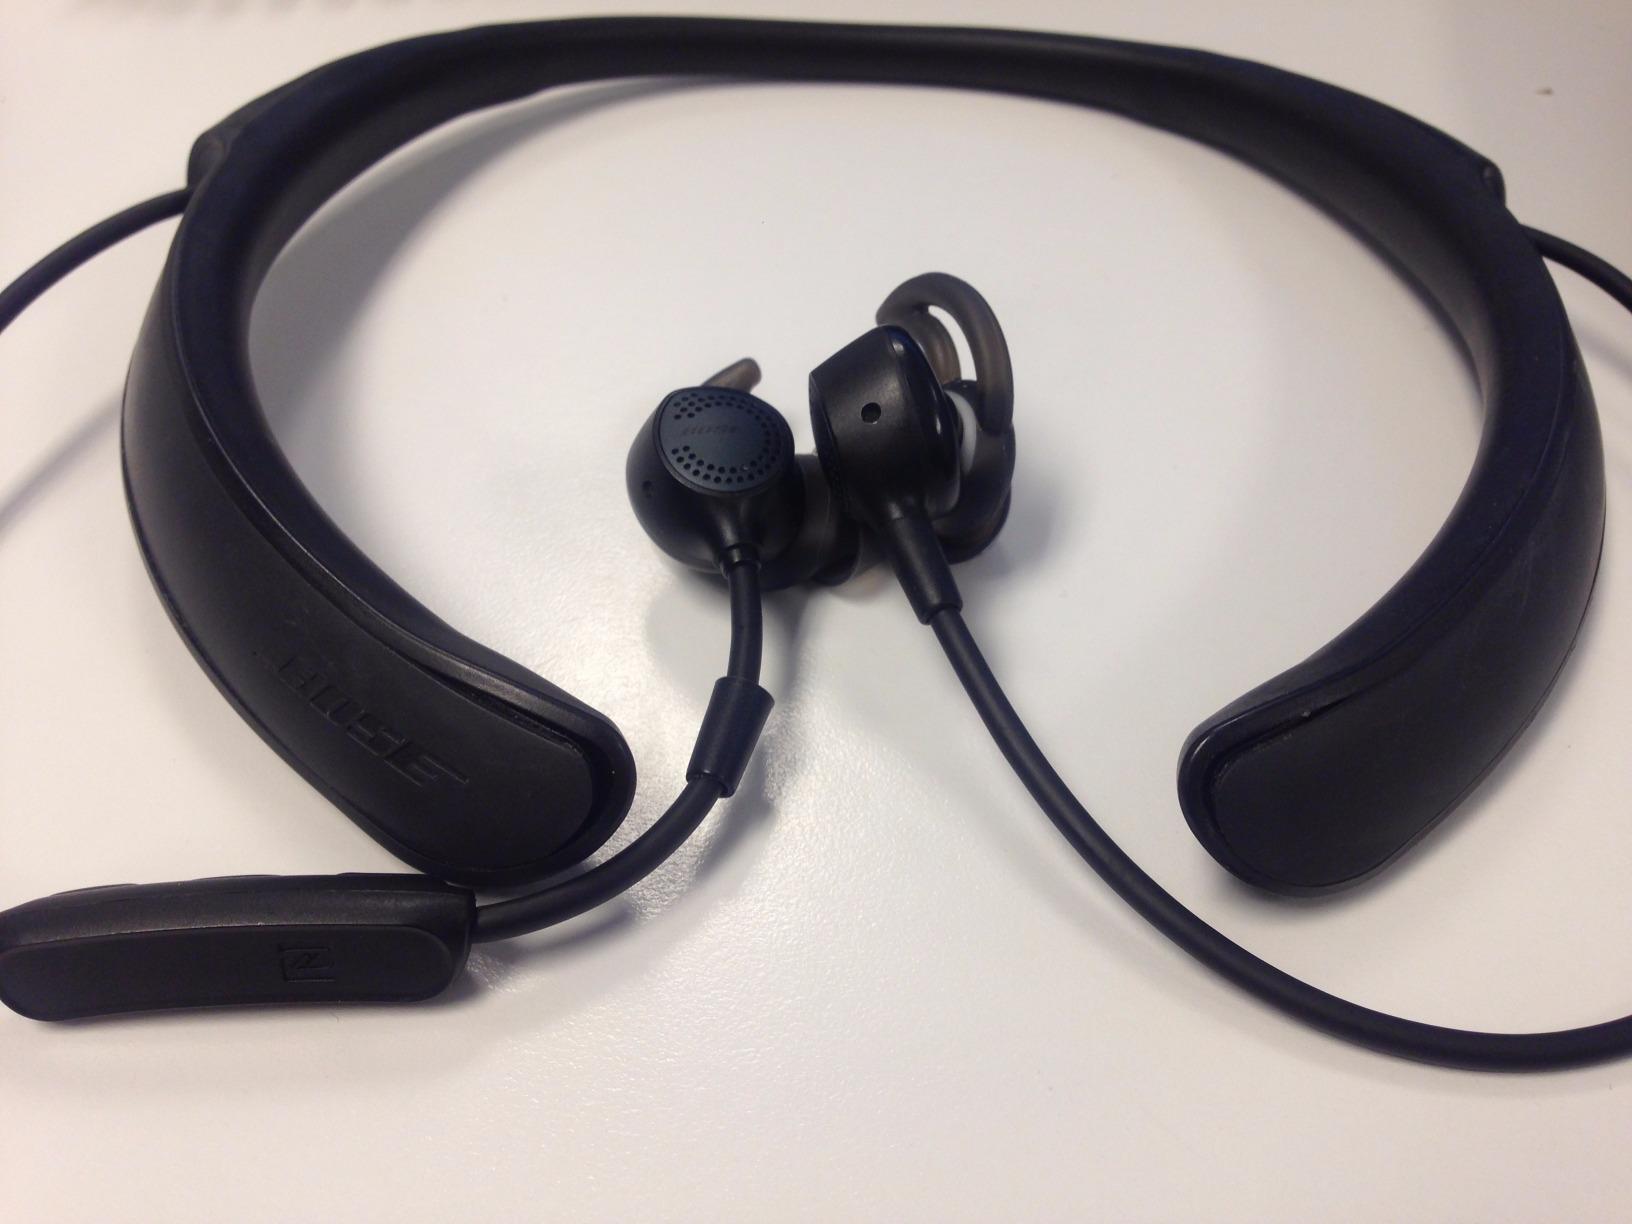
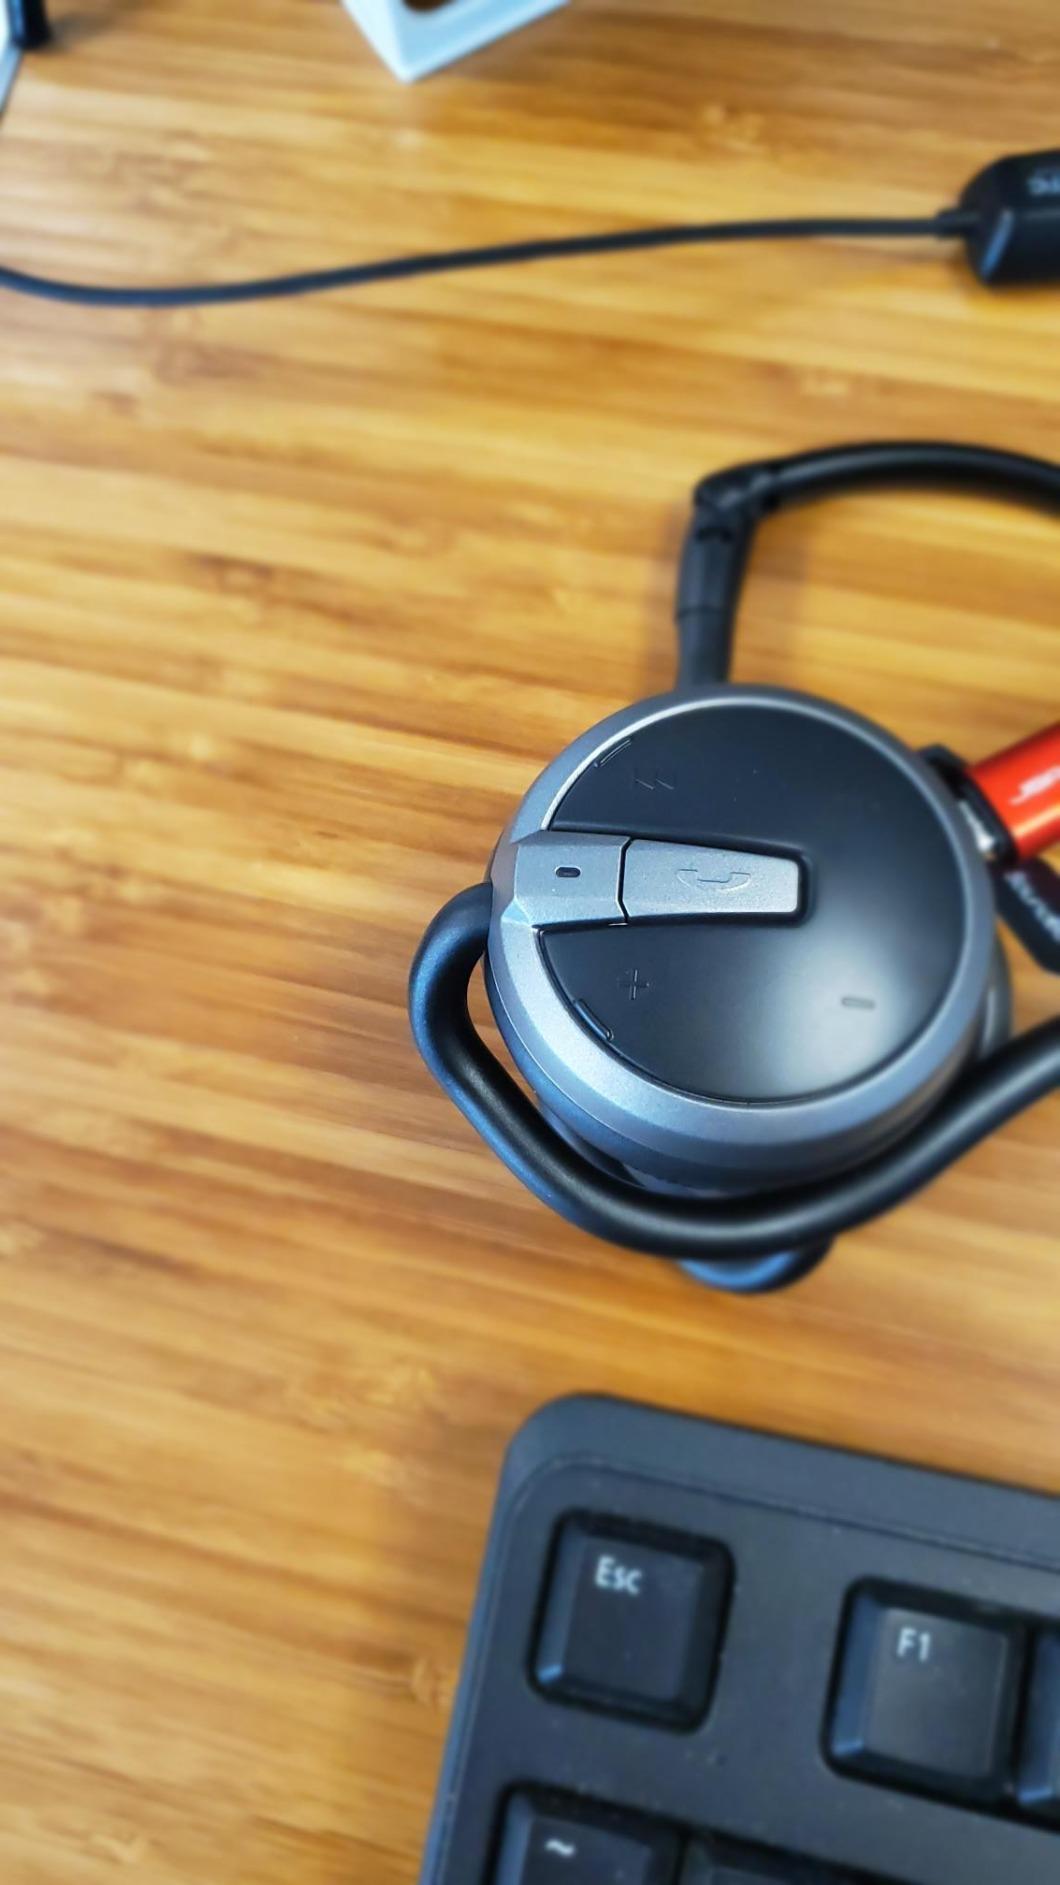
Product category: headphones
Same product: no